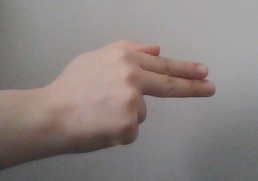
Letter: ghain